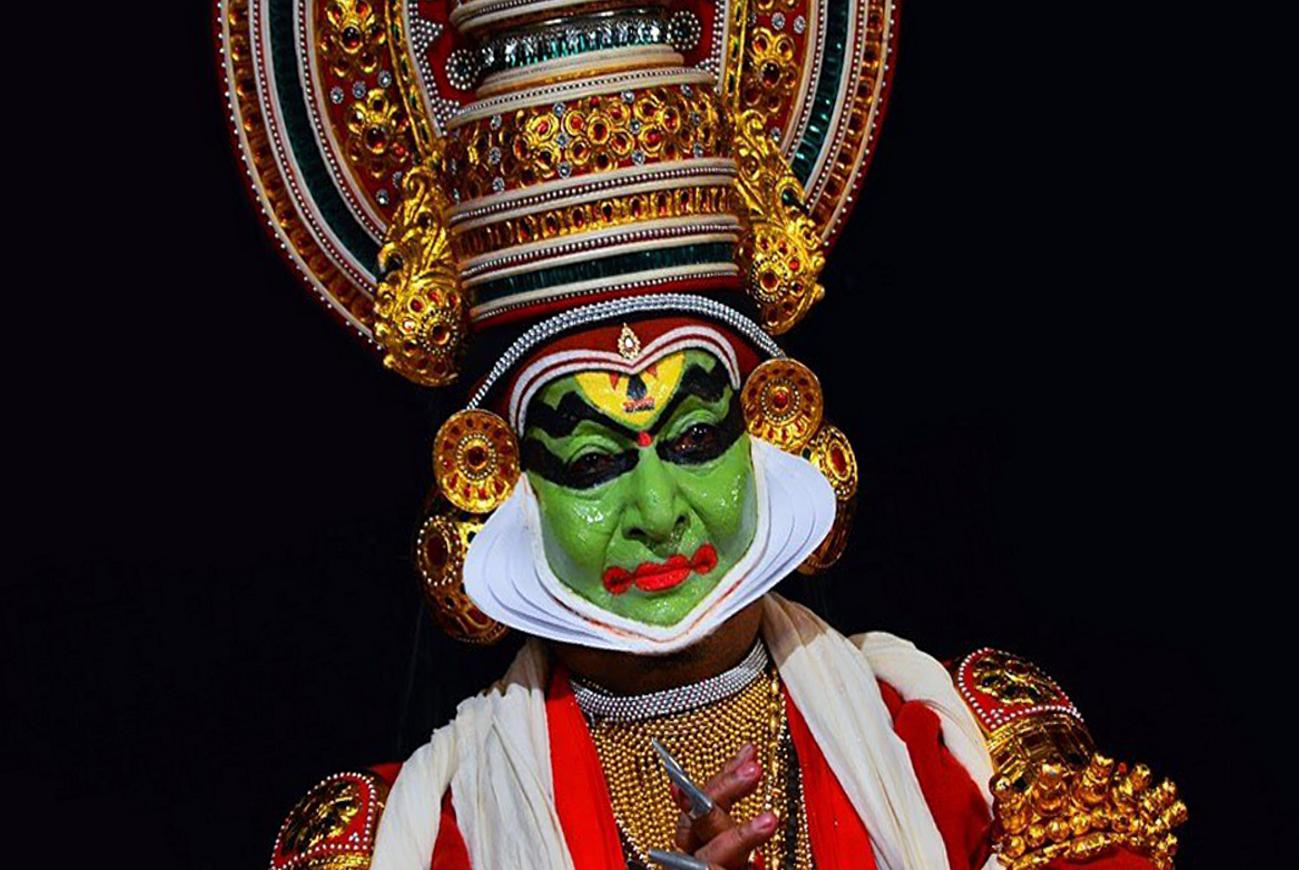
Dance form: kathakali